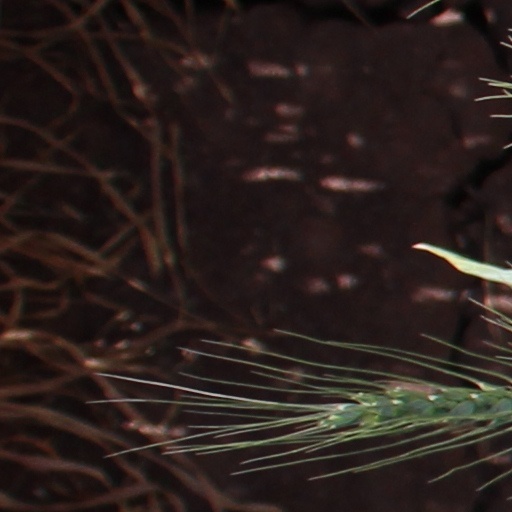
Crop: wheat